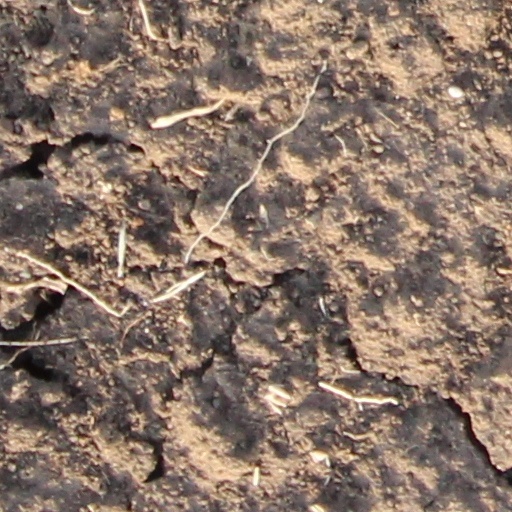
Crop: wheat